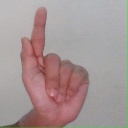
अक्षर: ळ